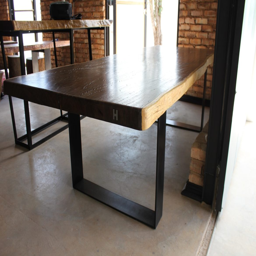
furniture with an attitude of power